Nagpur

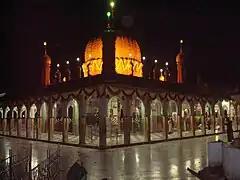
Dargah Baba Tajuddin

The most famous temple in Nagpur is Tekdi Ganesh Mandir, and is said to be one of the Swayambhu ("self-manifested") temples in the city. Sri Poddareshwar Ram Mandir